Dyavre

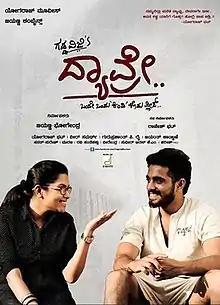
Film poster

Dyavre is a 2013 Indian Kannada-language drama film written and directed by Gadda Viji and produced by Jayanna Bhogendra, co-produced by Rajesh Bhat. The film stars Yogaraj Bhat (in his acting debut), Sathish Ninasam, Sonu Gowda, and Sruthi Hariharan. The dialogues are written by Yogaraj Bhat and Gadda Viji. The songs are composed by Veer Samarth.